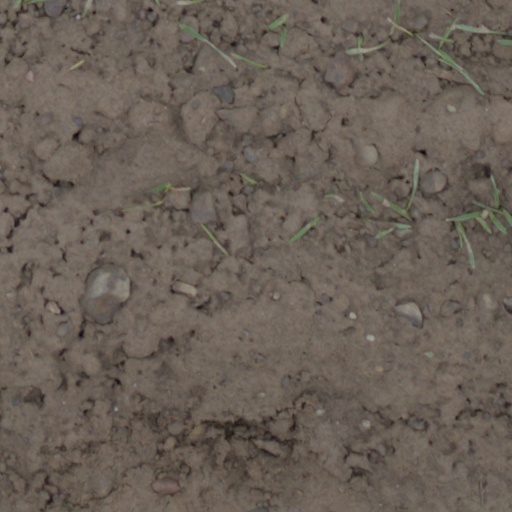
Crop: wheat